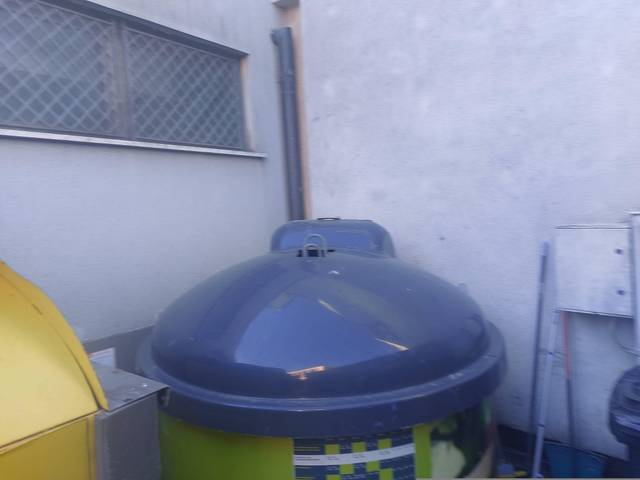
Region: Italy
Coordinates: 46.673, 11.158